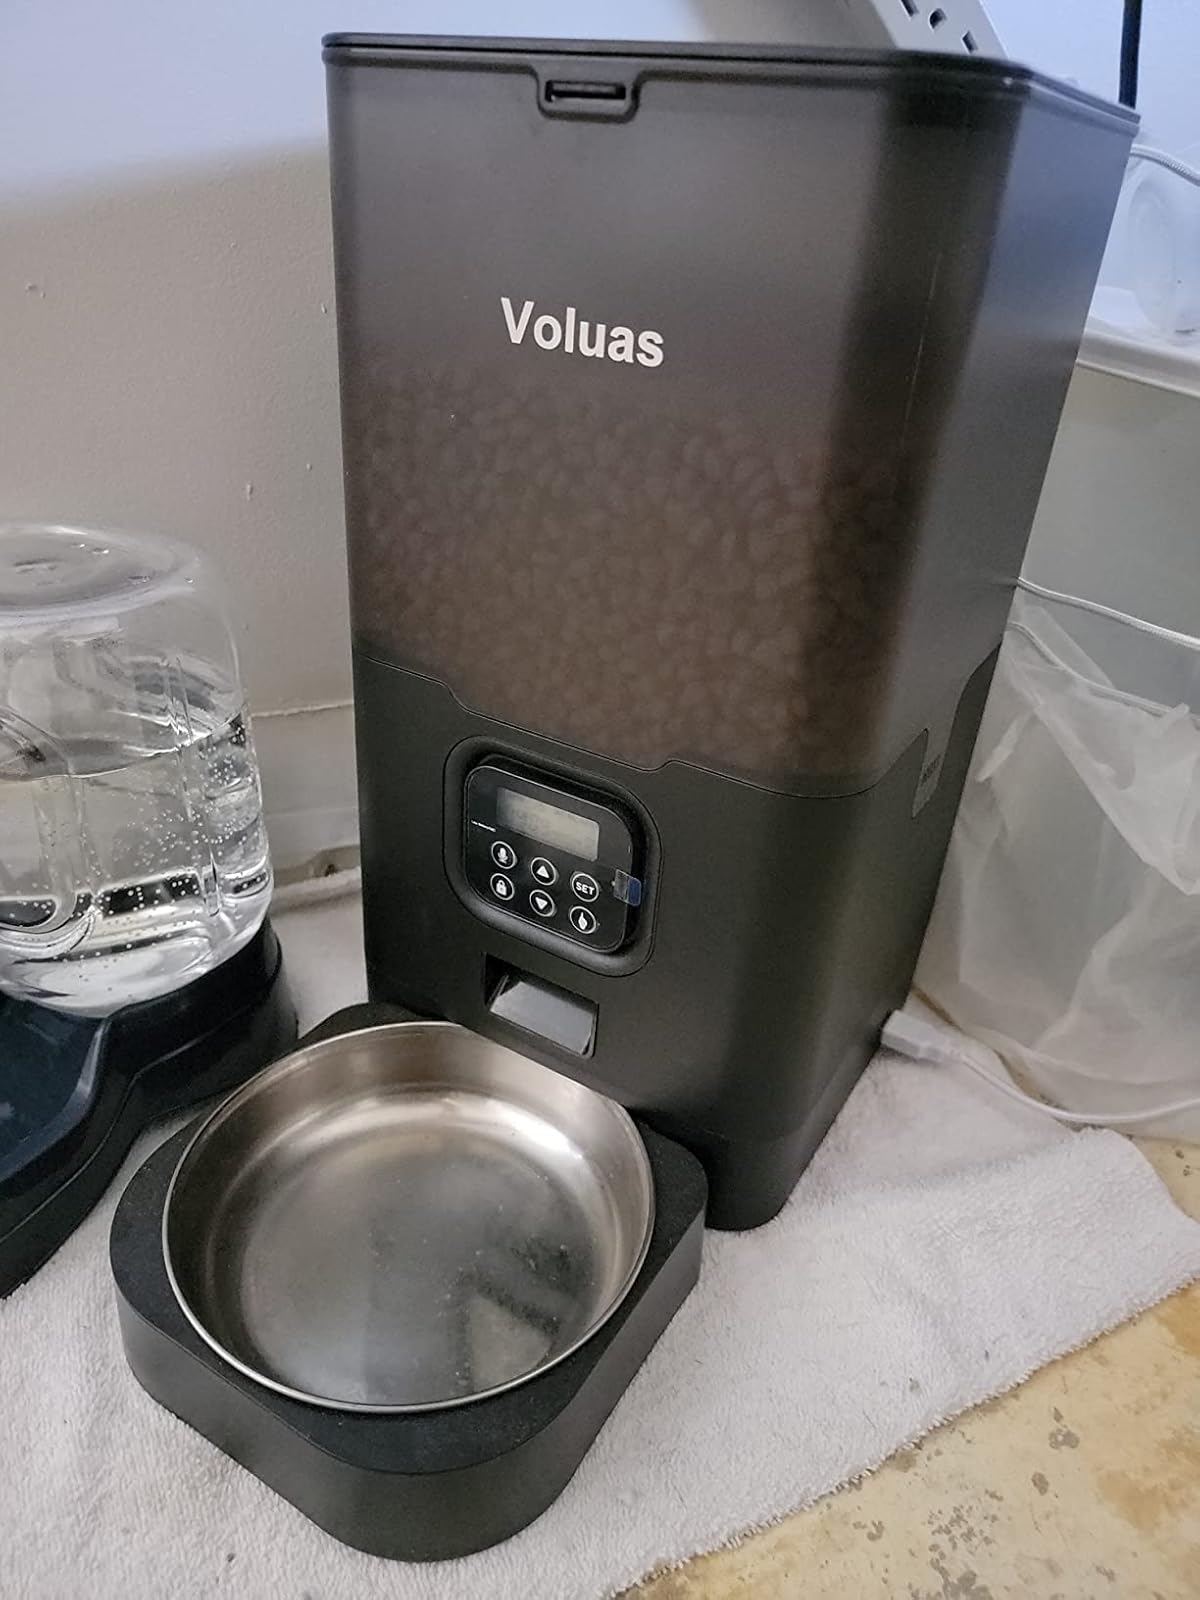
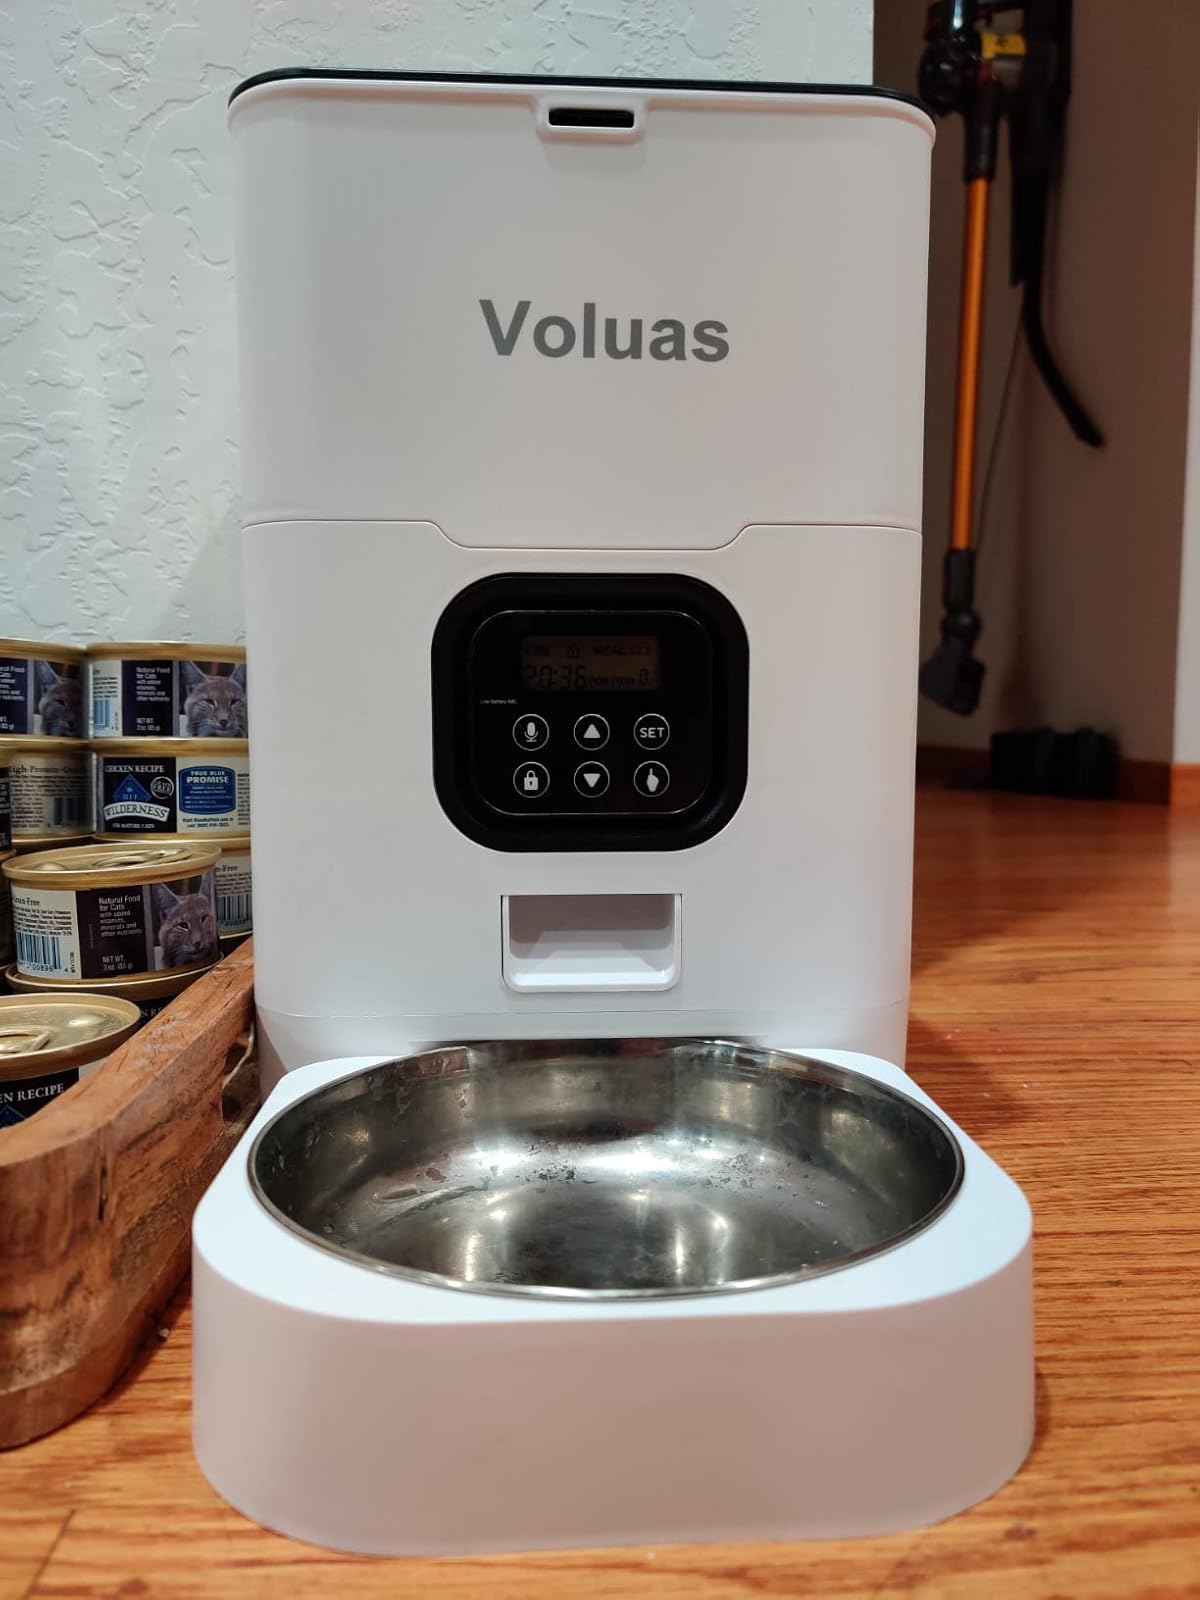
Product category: items_feeder
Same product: no